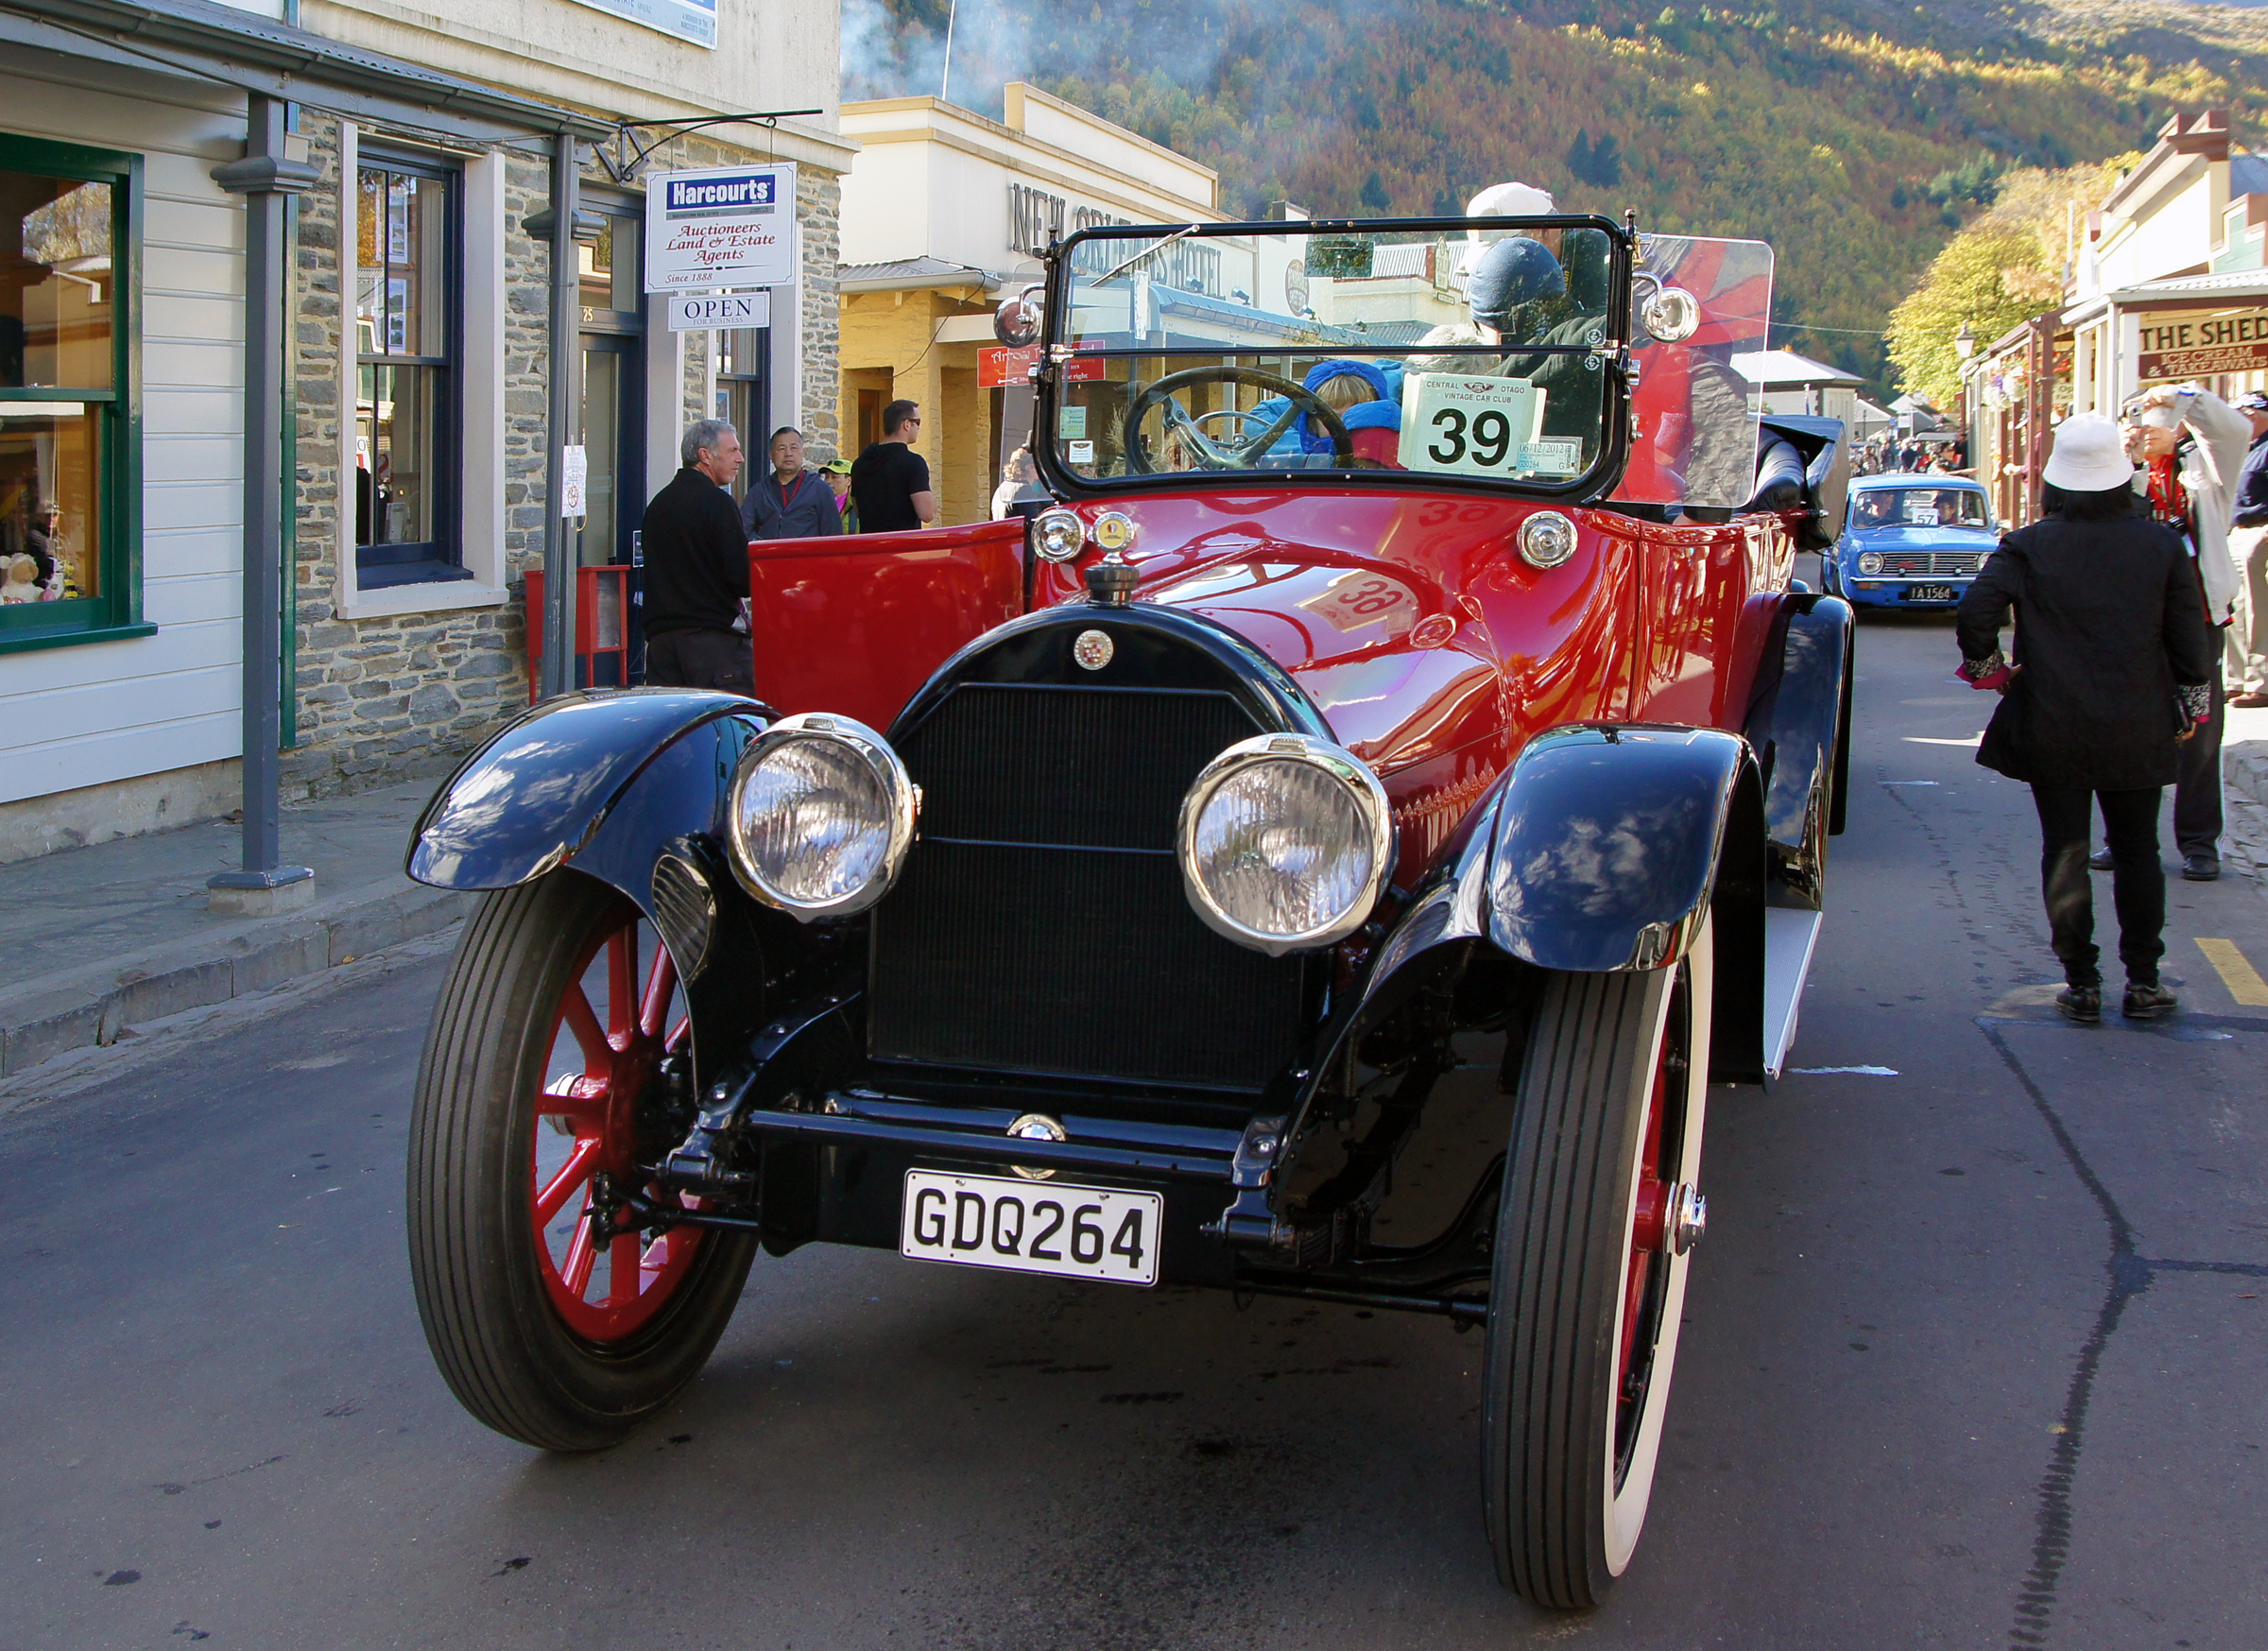
car, vehicle, motor vehicle, vintage car, oldcars, classic, carshow, arrowtown, classiccars, vintagecars, autoshows, carparade, restoredcars, vintangecarclubs, 1917cadillac, antique car, hot rod, auto show, land vehicle, touring car, automobile make, automotive design, luxury vehicle